Miracle Whip

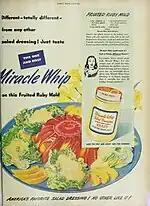
1948 advertisement

Six Flags announced a new partnership with the Miracle Whip brand in 2009.